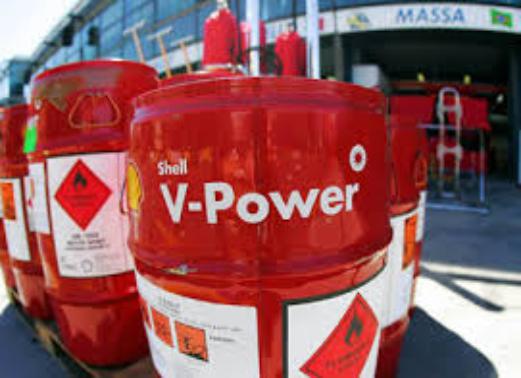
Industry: Transportation